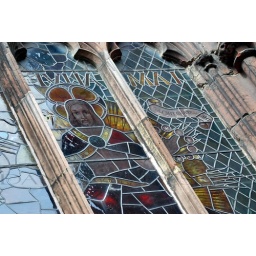
A pretty Jesus church window in England.